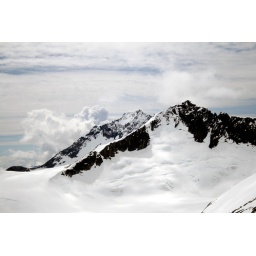
The ice field in the mountains around Junuea, Alaska, June 2007